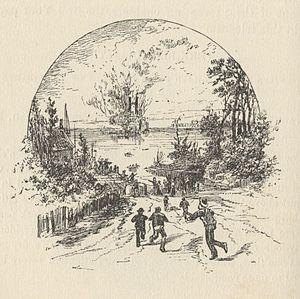
Le steamer Gold Dust explose le jour même où mark Twain devait se trouver à bord.
La Vie sur le Mississippi est un récit de voyage semi-autobiographique de Mark Twain publié en 1883, présentant un condensé de son univers personnel et artistique par sa façon turbulente et humoristique d'appréhender et de rendre la réalité, par son penchant pour une structure débridée et sa conviction que rien ne remplace l'expérience dans l'échafaudage d'un livre. En effet, le récit prend pour sujet le grand Mississippi, dont les flots ont traversé les jeunes années de l'auteur, qui avait appris, en tant qu'apprenti puis pilote de steamer, à en connaître tous les courants avec lesquels il réussit à s'identifier comme s'il en était la divinité tutélaire.